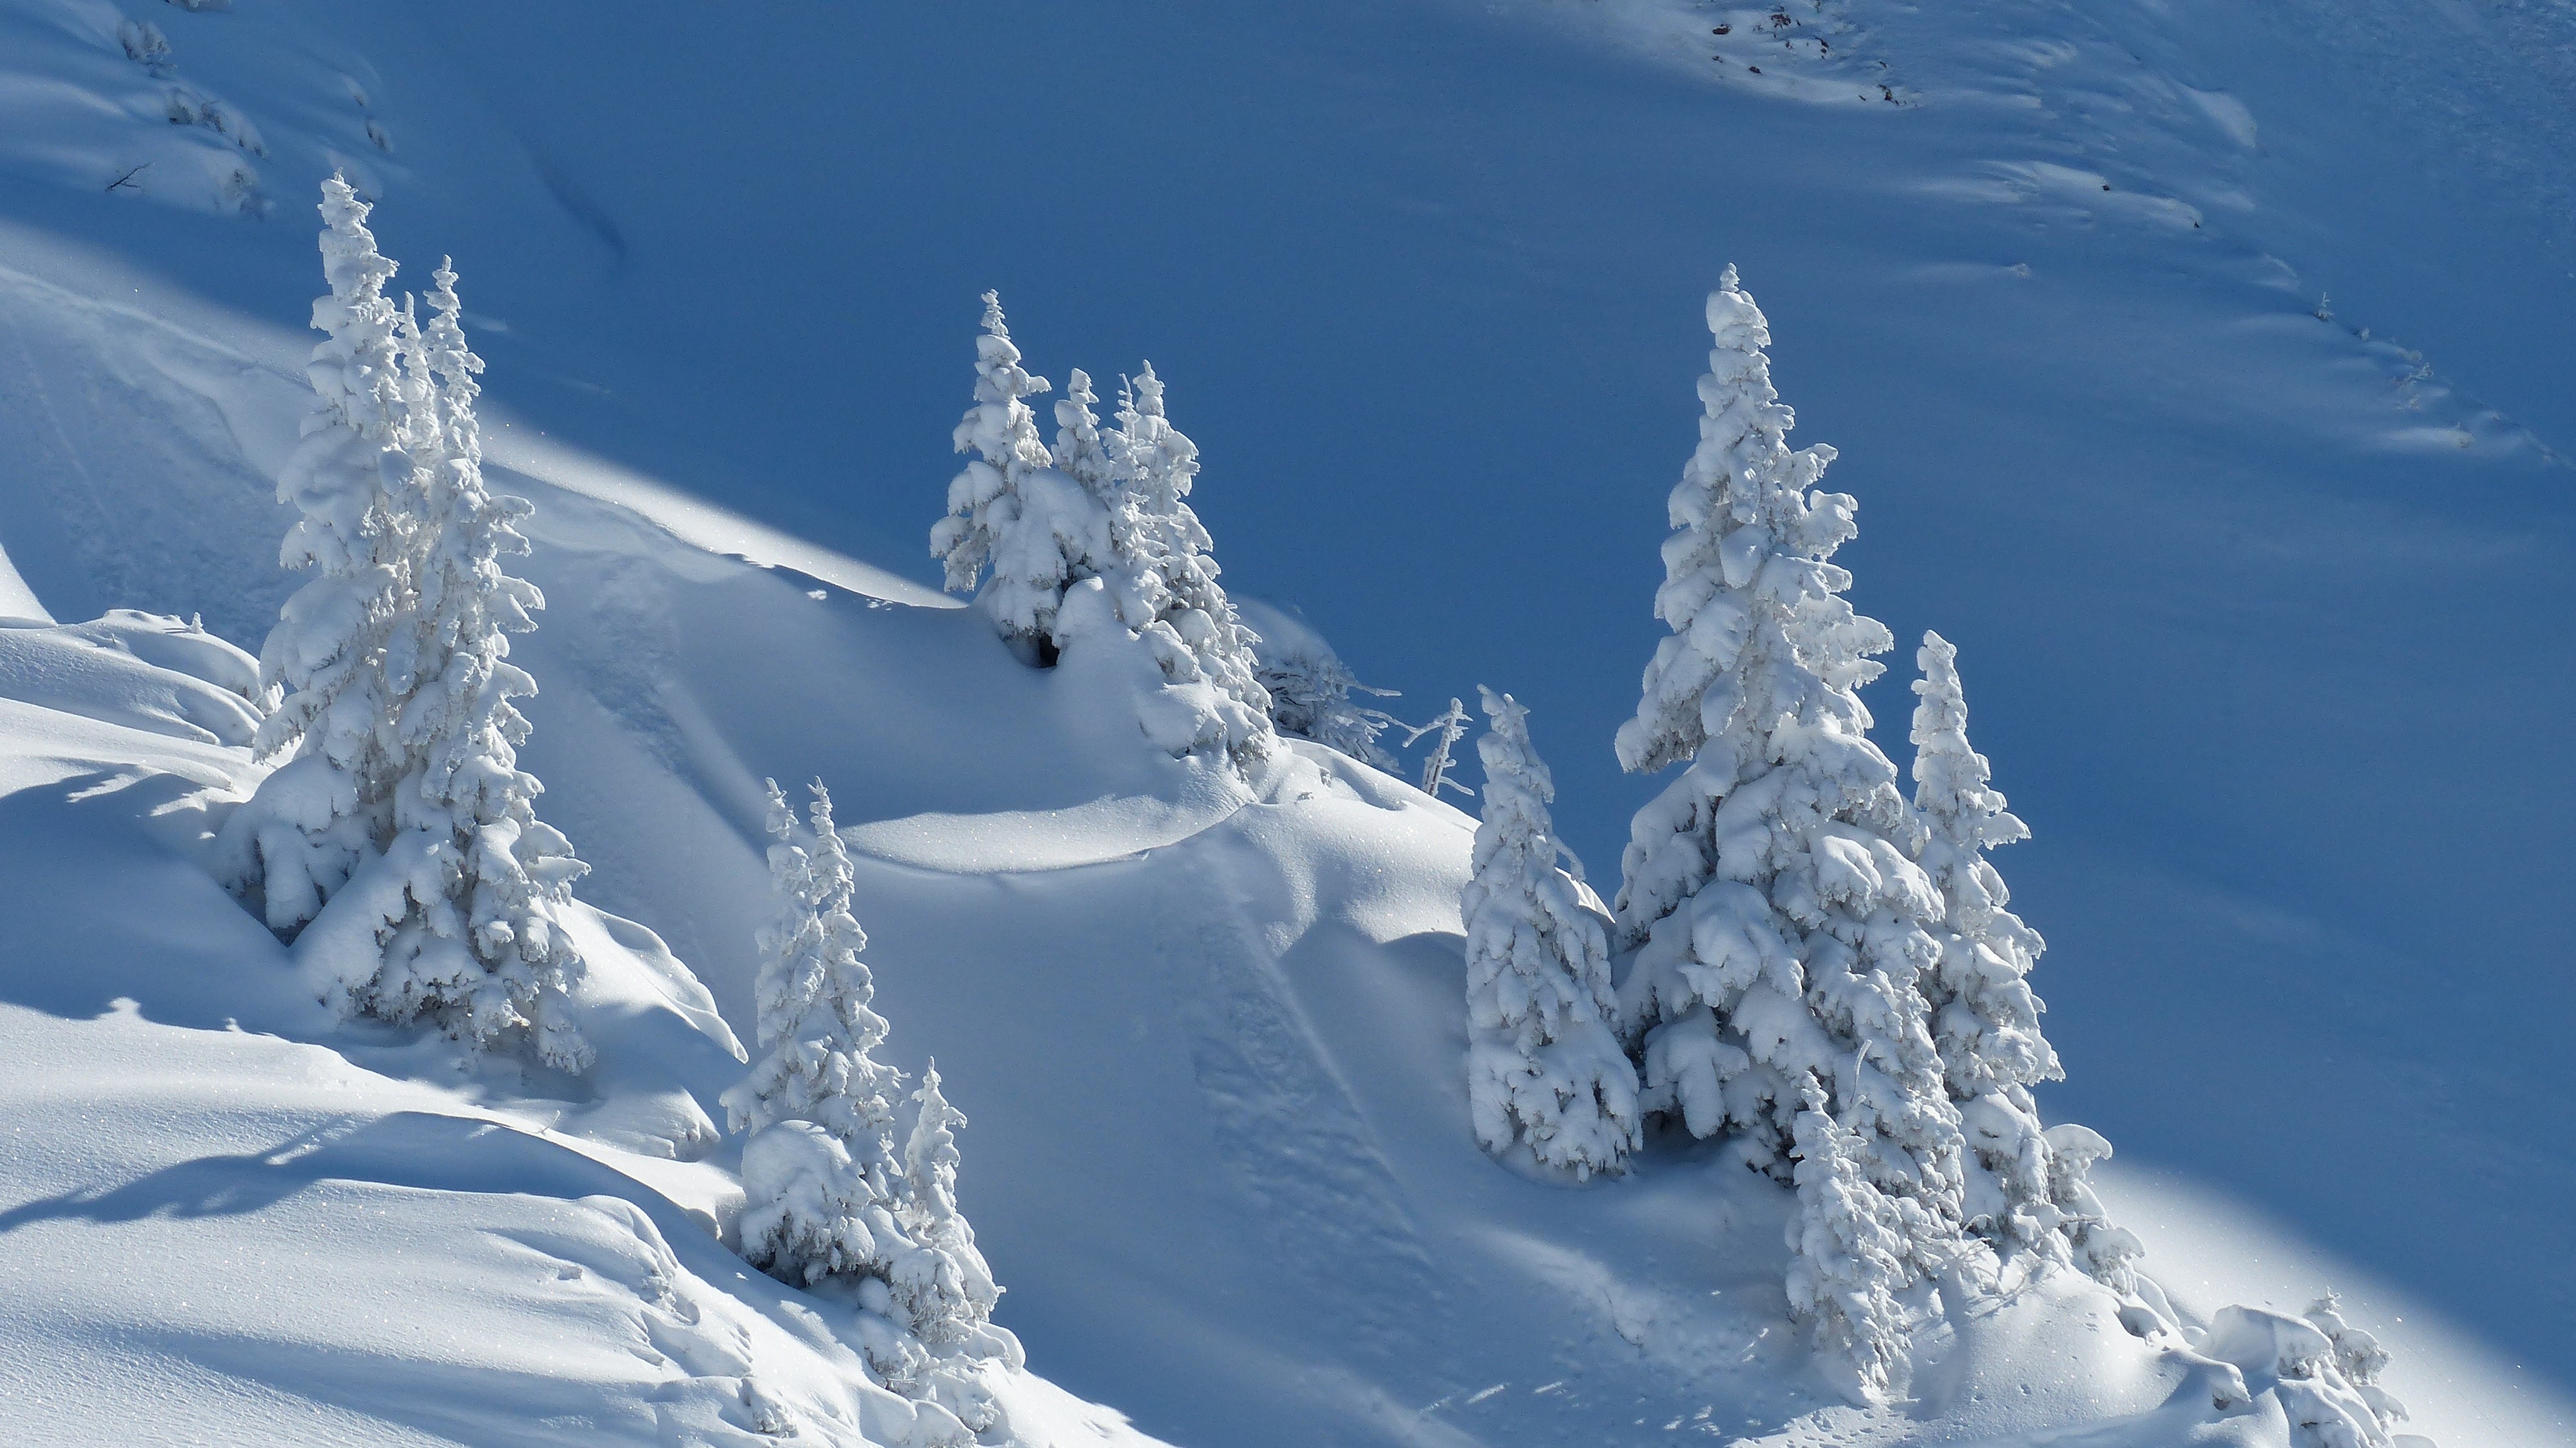
mountain, snow, cold, winter, mountain range, ice, weather, snowy, season, trees, winter sport, alps, icy, frosty, wintry, firs, piste, freezing, snow landscape, ski touring, fir forest, ski mountaineering, mountainous landforms, geological phenomenon